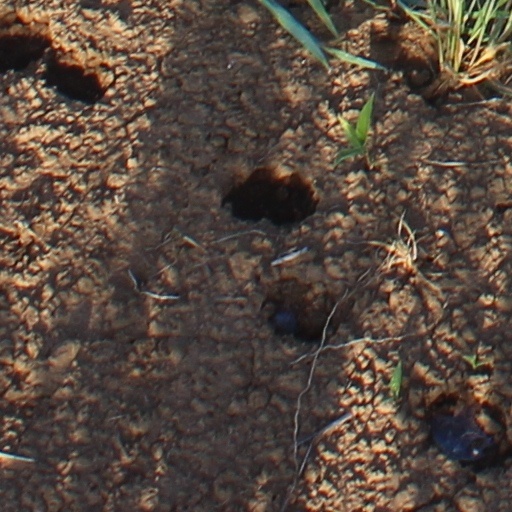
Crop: wheat